Bamar people

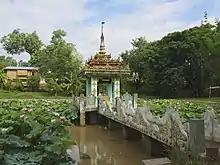
A shrine of Shin Upagutta in Hsipaw, Shan State.

Traditional Bamar music is subdivided into folk and classical traditions. Folk music is typically accompanied by the "hsaing waing", a musical ensemble featuring a variety of gongs, drums and other instruments, including a drum circle called "pat waing", which is the ensemble's centrepiece. Classical music descends from Burmese royal court traditions. The Mahāgīta constitutes the entire corpus of Burmese classical music, which is often accompanied by a small chamber music ensemble that features a distinct set of instruments, such as a harp called saung gauk, bell and clapper, and a xylophone called pattala.